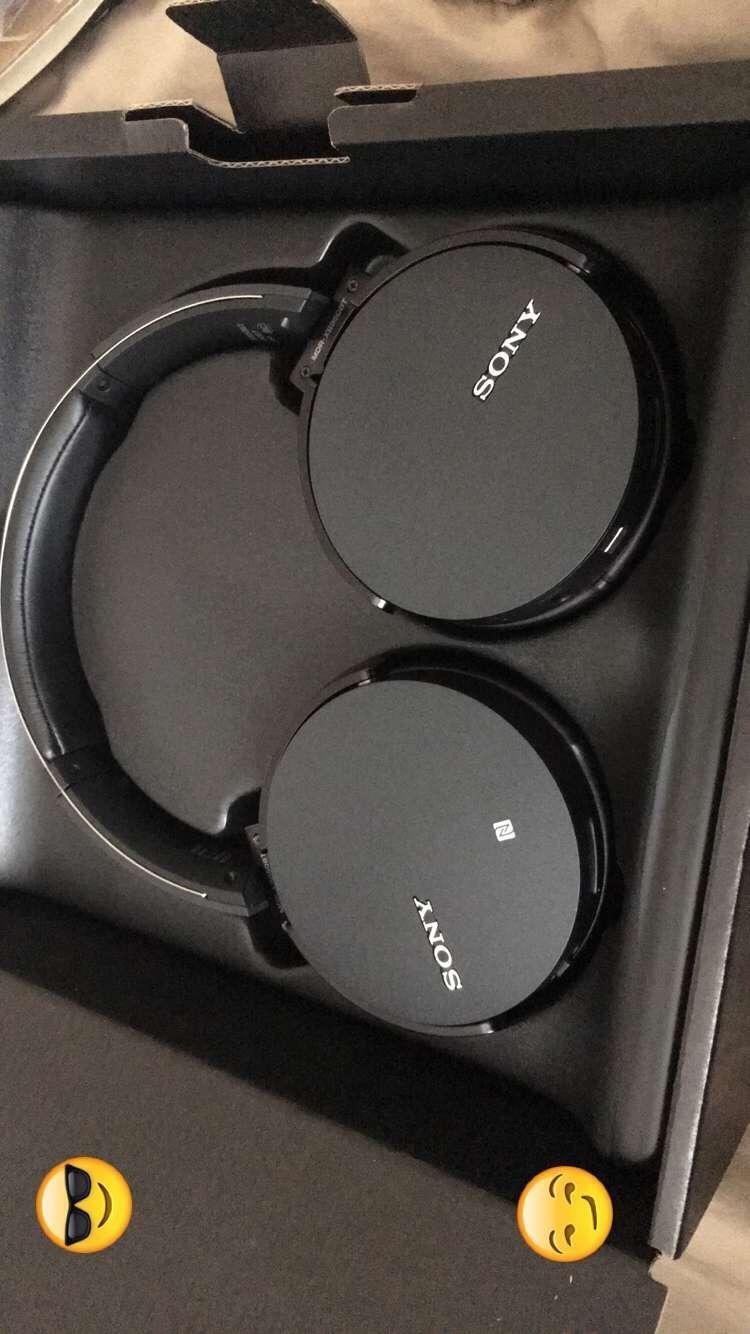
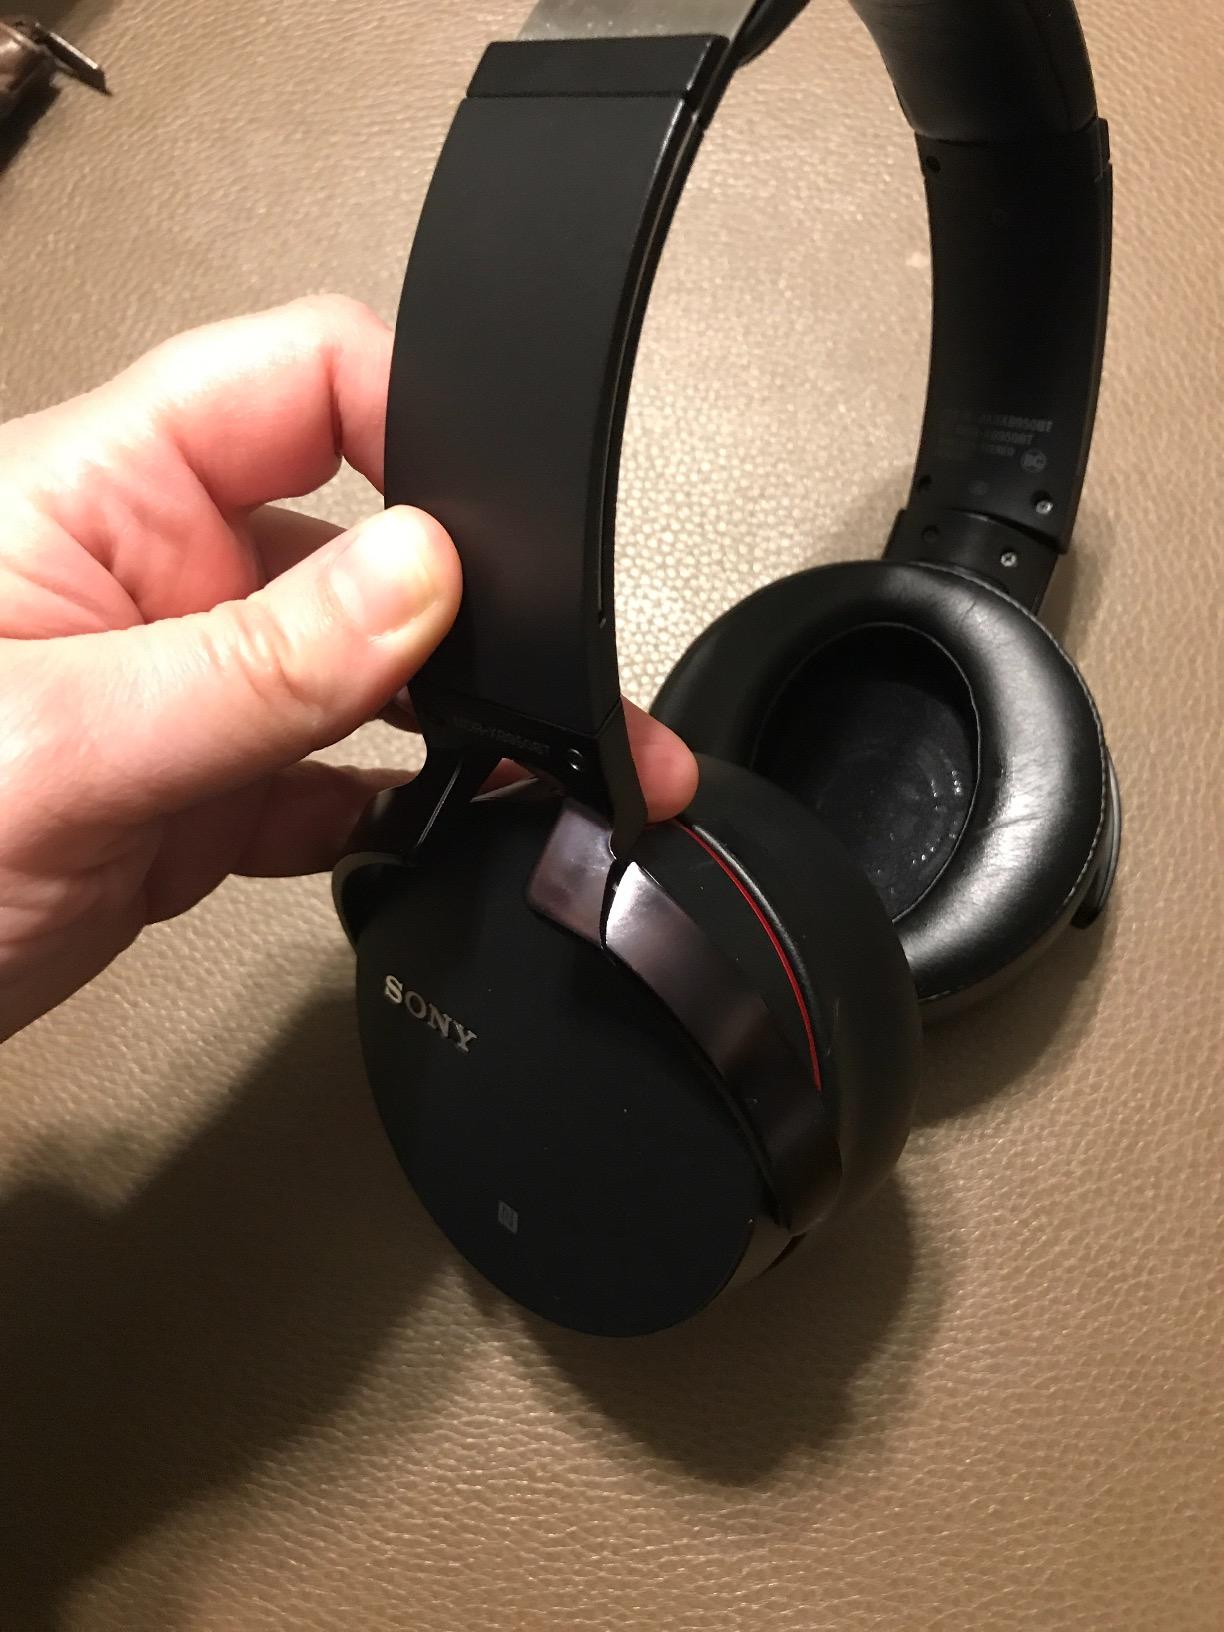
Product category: headphones
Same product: yes